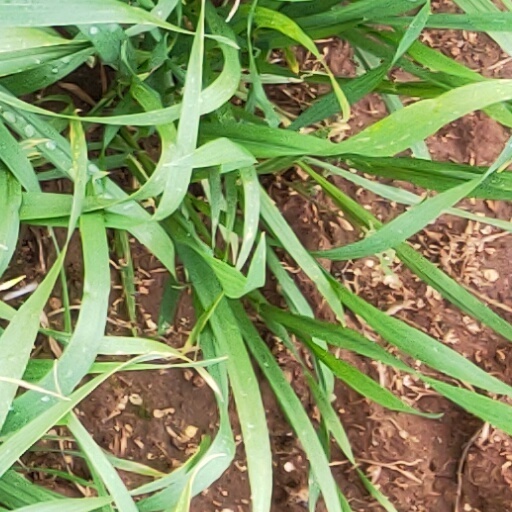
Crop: wheat